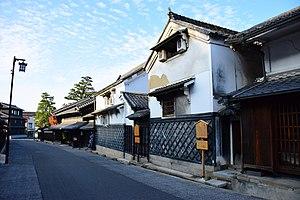
Midori est l'un des 16 arrondissements de la ville de Nagoya au Japon. Il est situé au sud-est de la ville.